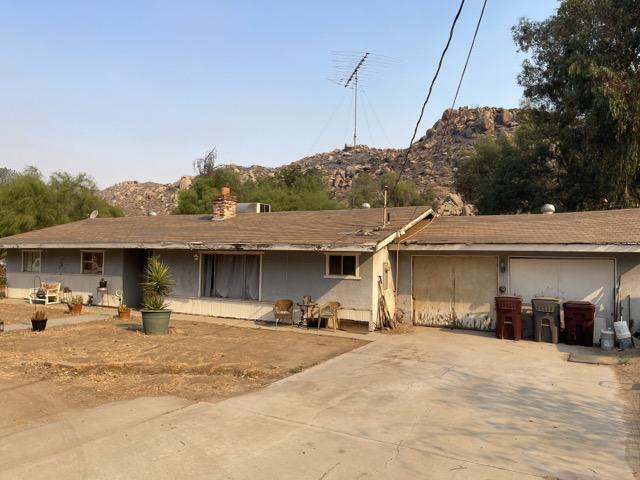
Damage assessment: no_damage